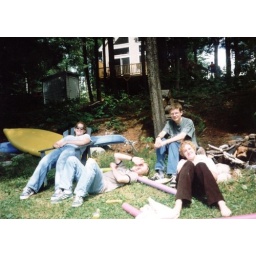
sitting by the lake